Passions (Bach)

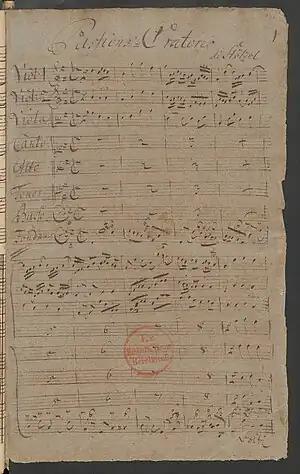
First page of a manuscript copy from around 1750 of Gottfried Heinrich Stölzel's "Ein Lämmlein geht und trägt die Schuld" Passion oratorio (1720)

Bach performed Gottfried Heinrich Stölzel's "Die leidende und am Creutz sterbende Liebe Jesu" on Good Friday of 1734. This Passion oratorio, composed for Gotha in 1720, is also known after the incipit of its opening chorus, a setting of Paul Gerhardt's "Ein Lämmlein geht und trägt die Schuld". Bach arranged one of its arias, "Dein Kreuz, o Bräutgam meiner Seelen", as "Bekennen will ich seinen Namen", BWV 200. This arrangement, dated around 1742–1743, was possibly part of a cantata for the feast of Purification of the Virgin Mary.